Catalan Declaration of Sovereignty

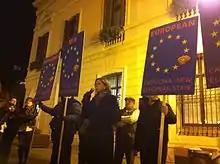
Celebration in Sabadell of the Catalan Sovereignty Declaration on 23 January

The Declaration on the Sovereignty and Right to Decide of the People of Catalonia ("") was issued on 23 January 2013. The declaration asserted that Catalonia is an autonomous entity and agrees "to initiate the process to exercise the right to decide so that the citizens of Catalonia may decide their collective political future in accordance with the following principles: democratic legitimacy, transparency, dialogue, social cohesion, Europeanism, legality, role of the Catalan Parliament and participation". The declaration was passed with 85 votes in favor, 41 against and 2 abstentions in the Parliament of Catalonia.